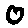
Label: 0